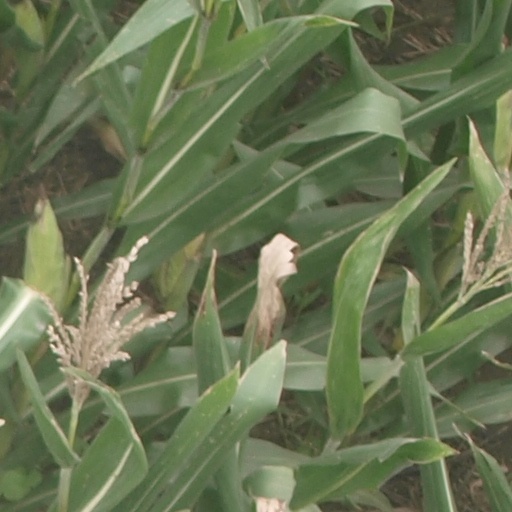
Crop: maize; corn